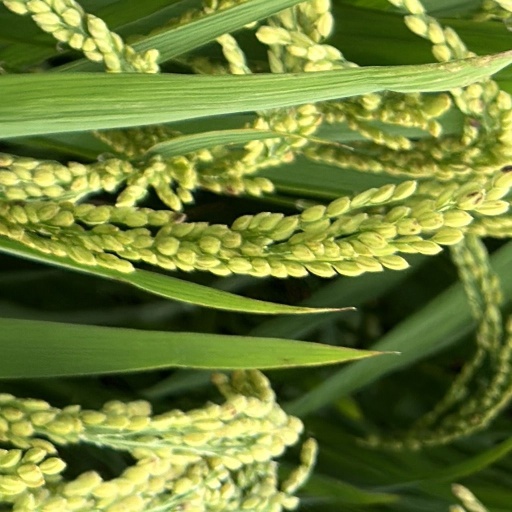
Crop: rice